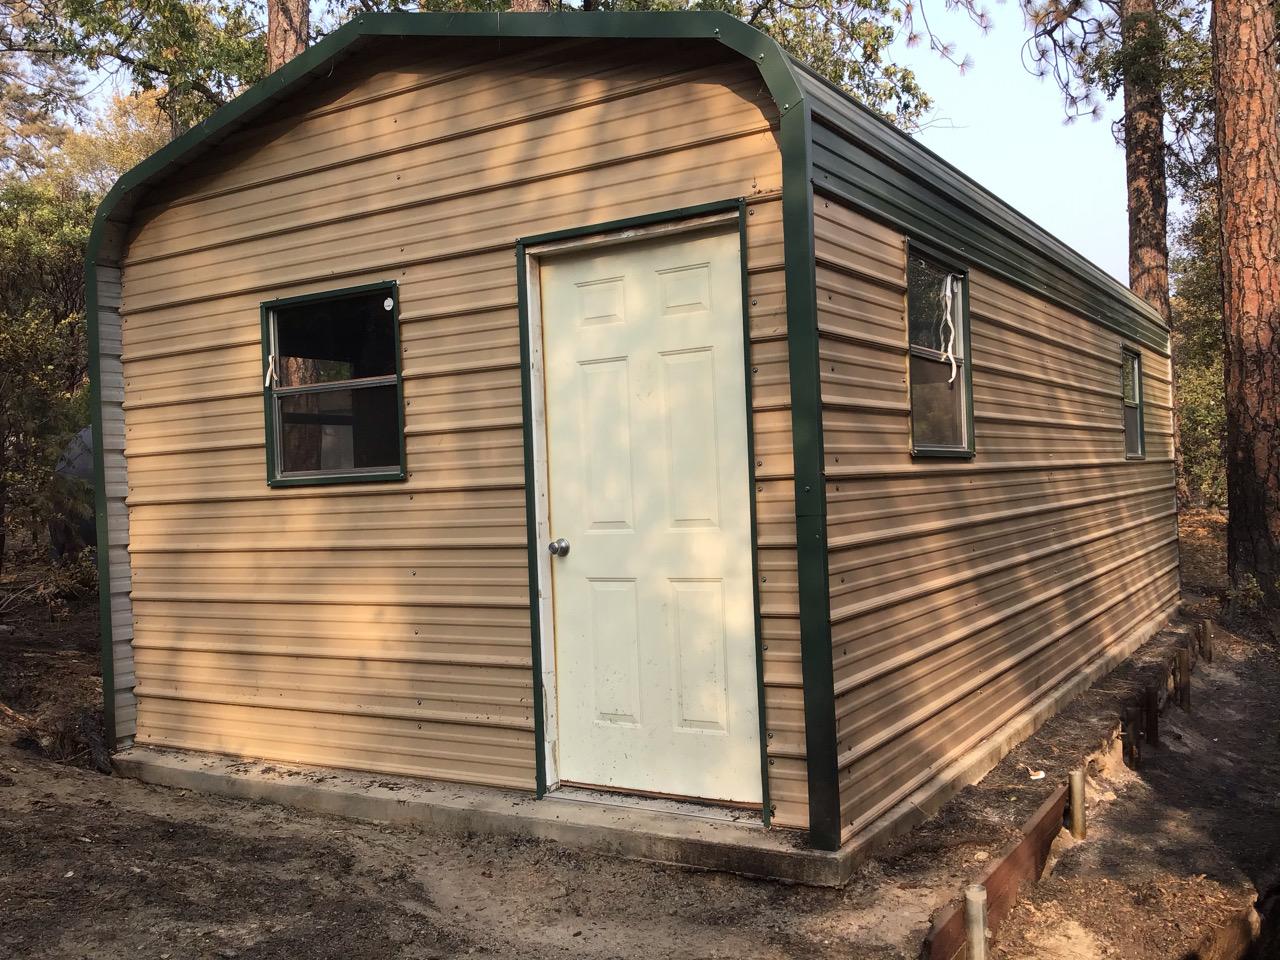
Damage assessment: affected